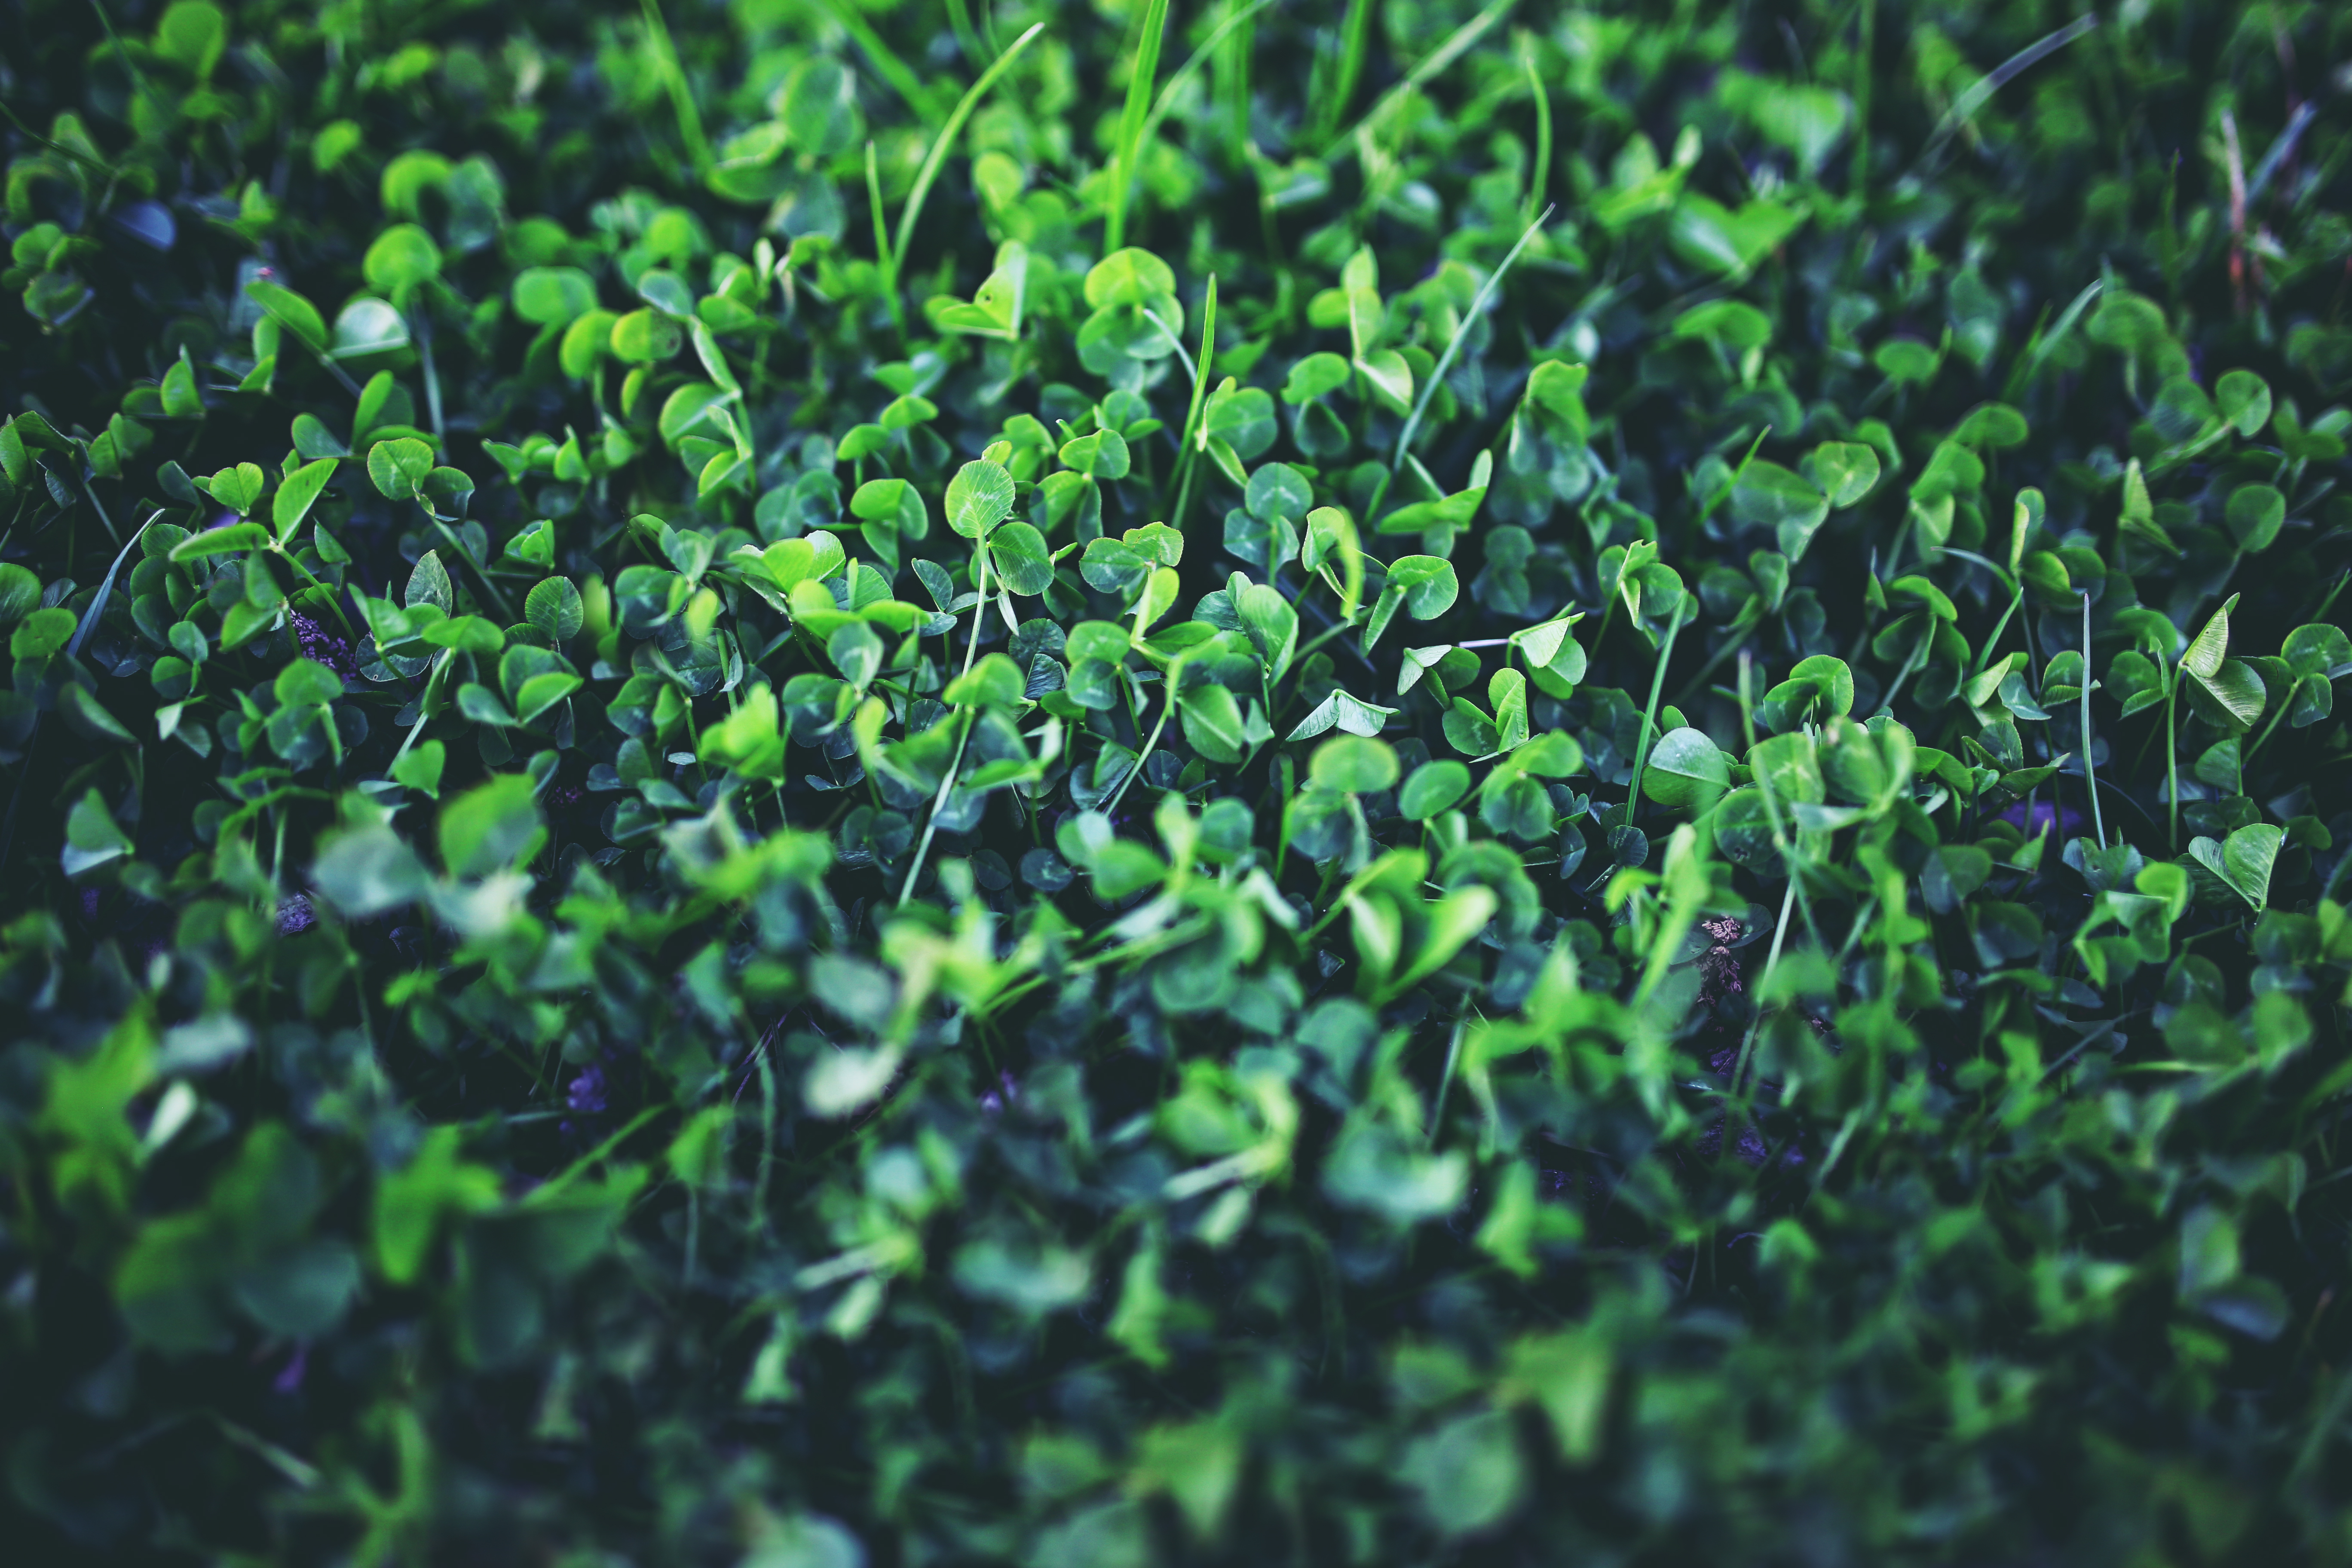
nature, grass, plant, lawn, leaf, flower, moss, spring, green, soil, flora, clover, algae, shrub, shamrock, macro photography, trefoil, trifolium, grass family